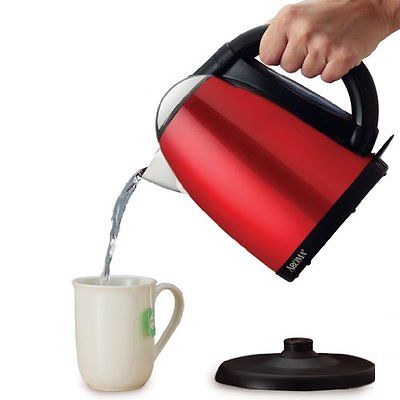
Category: kettle